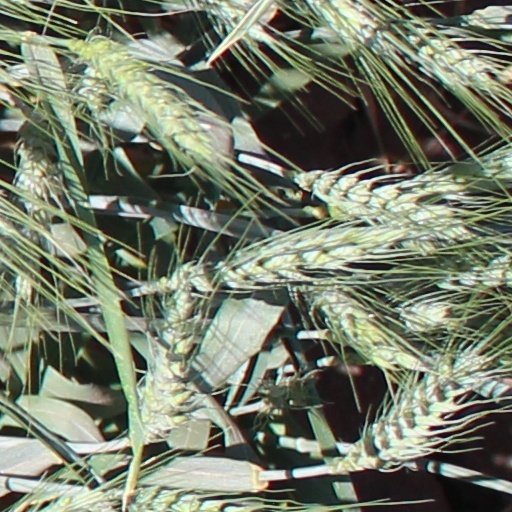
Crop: wheat